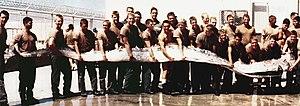
Cette photographie montre prétendument des militaires américains se trouvant au Laos pendant la guerre du Vietnam avec un Dragon du Mékong qu'ils auraient capturé, ou un Naga du Mékong, ou une anguille de taille gigantesque. Cette image a largement circulé au Laos ([2]). En fait, c'est une photographie prise en 1996 qui montre un exemplaire de grande taille de Régalec (Regalecus glesne) trouvé sur le rivage de l'océan Pacifique, près de San Diego, en Californie. Ce spécimen extrêmement rare était de 23 pi (7,0 m) de long et pesait 300 lb (140 kg). La photographie originale se trouve à la p. 20 du numéro d'avril 1997 d'All Hands, une revue de la Marine américaine. ([3]) Norsk bokmål: Dette fotografiet viser angivelig tjenestemenn fra USA i Laos under Vietnamkrigen, med en fanget «Mekong-drage» (Phaya Naga) eller enormt forvokst ål. Bildet er viden spredt i Laos ([4]). I virkeligheten er bildet tatt i 1996 og viser en sildekonge (Regalecus glesne) som ble funnet på kysten av Stillehavet i nærheten av San Diego, California. Denne ekstremt sjeldne eksemplaret var 23 fot (7,0 m) lang og veide 300 lb (140 kg). Det originale fotografiet kan sees på side 20 i All Hands, aprilutgaven fra 1997.
Regalecus est un genre de poissons de la famille des régalécidés.
Le régalec, roi des harengs ou ruban de mer est une espèce de poissons pélagiques de la famille des régalécidés.
Les Regalecidés forment une famille de poissons comprenant les poissons appelés régalec ou poisson-ruban. Ces derniers sont pélagiques et peuvent atteindre des longueurs impressionnantes.